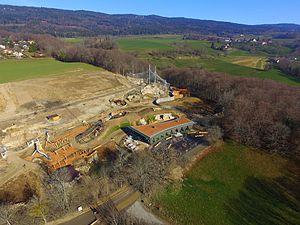
Zoo la Garenne, vue aérienne
La Garenne est un parc animalier suisse situé à Le Vaud. D'une superficie de 3 hectares présentant plus de 150 animaux de la faune européenne. Depuis 1965, La Garenne aide à la conservation de la nature régionale.